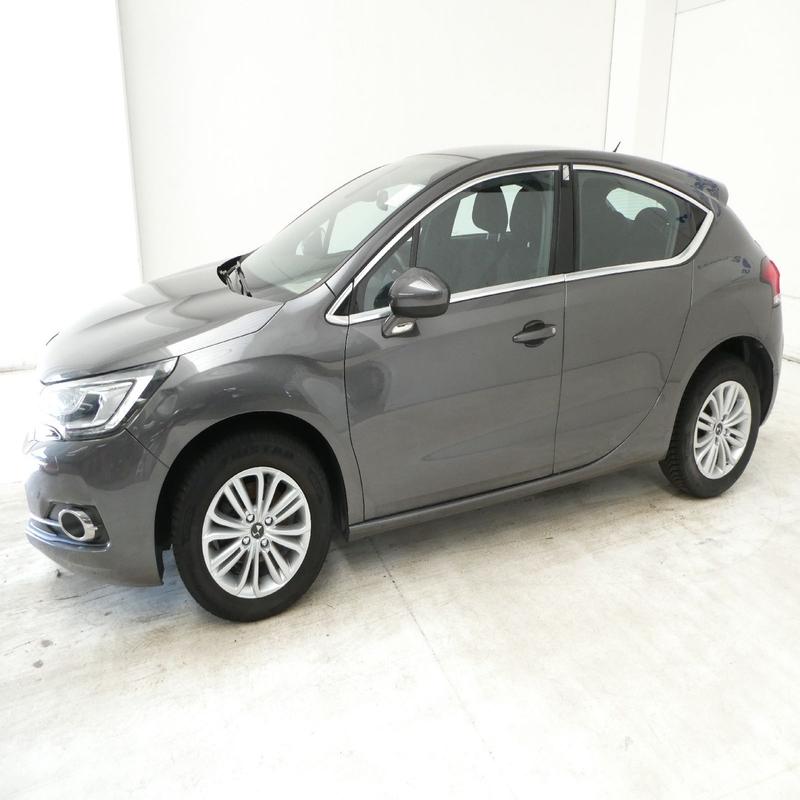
Aucun dommage détecté.
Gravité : aucun